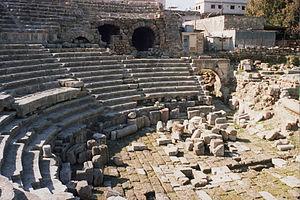
Jablé est une petite ville méditerranéenne en Syrie de 80 000 habitants.